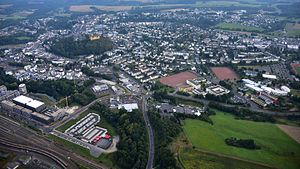
Montabaur
Luftfoto af Montabaur (2016)
Montabaur er en statsanerkendt turistby og administrationsby i Westerwaldkreis i den tyske delstat Rheinland-Pfalz. Byen er samtidig administrationsby for Verbandsgemeinde Montabaur, med 24 kommuner, og er udpeget til lokalcentrum.